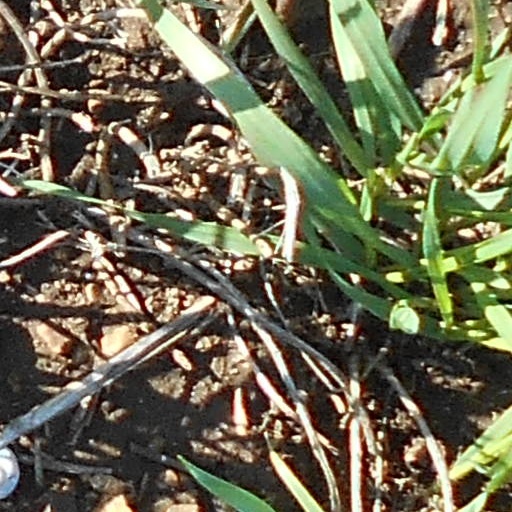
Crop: wheat